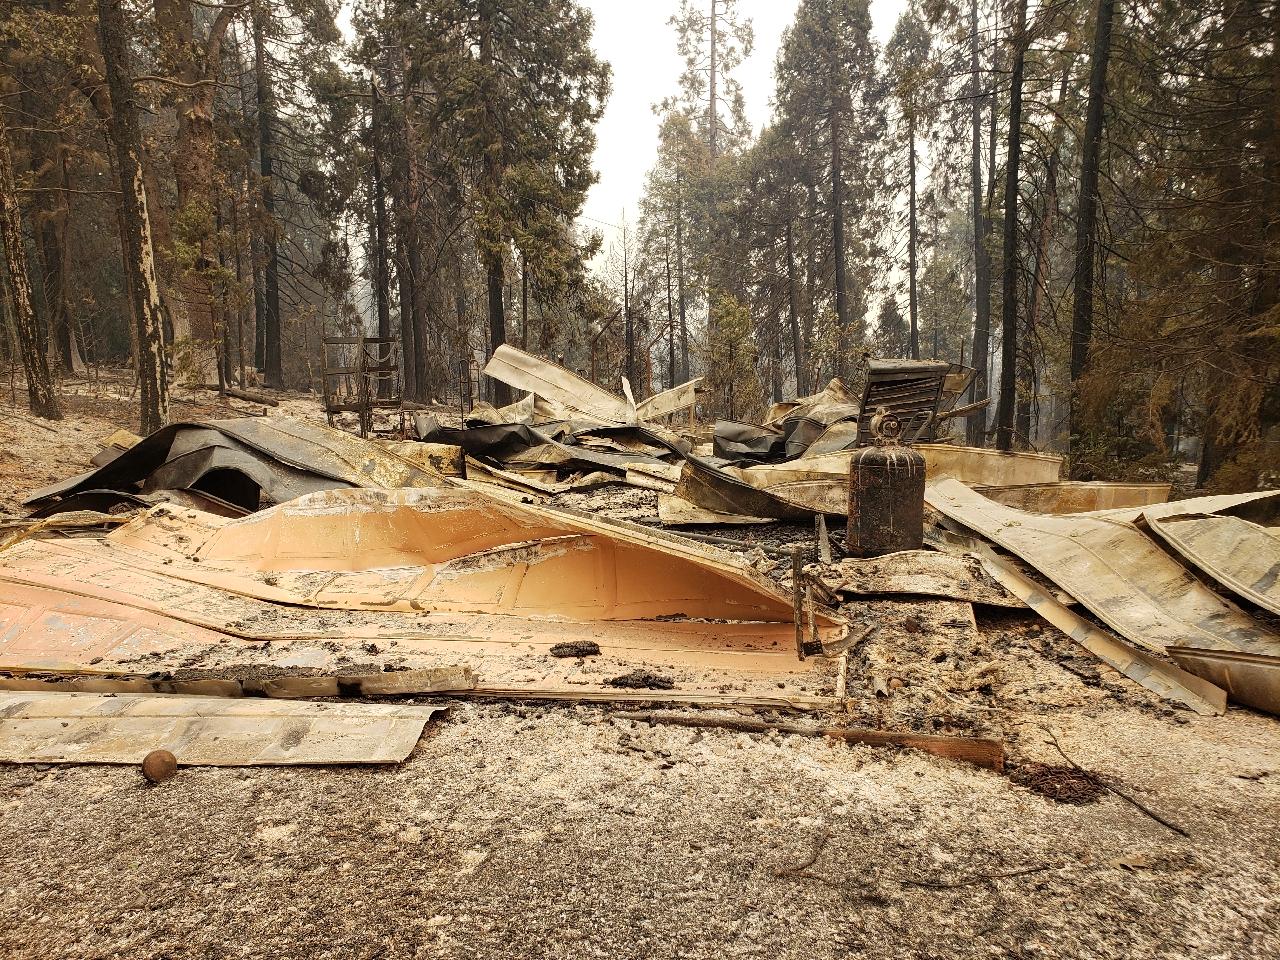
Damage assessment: destroyed